Anatomical terminology

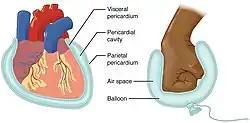
Serous membrane

A serous membrane (also referred to as a serosa) is a thin membrane that covers the walls of organs in the thoracic and abdominal cavities. The serous membranes have two layers; parietal and visceral, surrounding a fluid filled space. The visceral layer of the membrane covers the organ (the viscera), and the parietal layer lines the walls of the body cavity (pariet- refers to a cavity wall). Between the parietal and visceral layers is a very thin, fluid-filled serous space, or cavity. For example, the pericardium is the serous cavity which surrounds the heart.